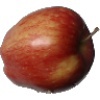
Label: Apple Red 1